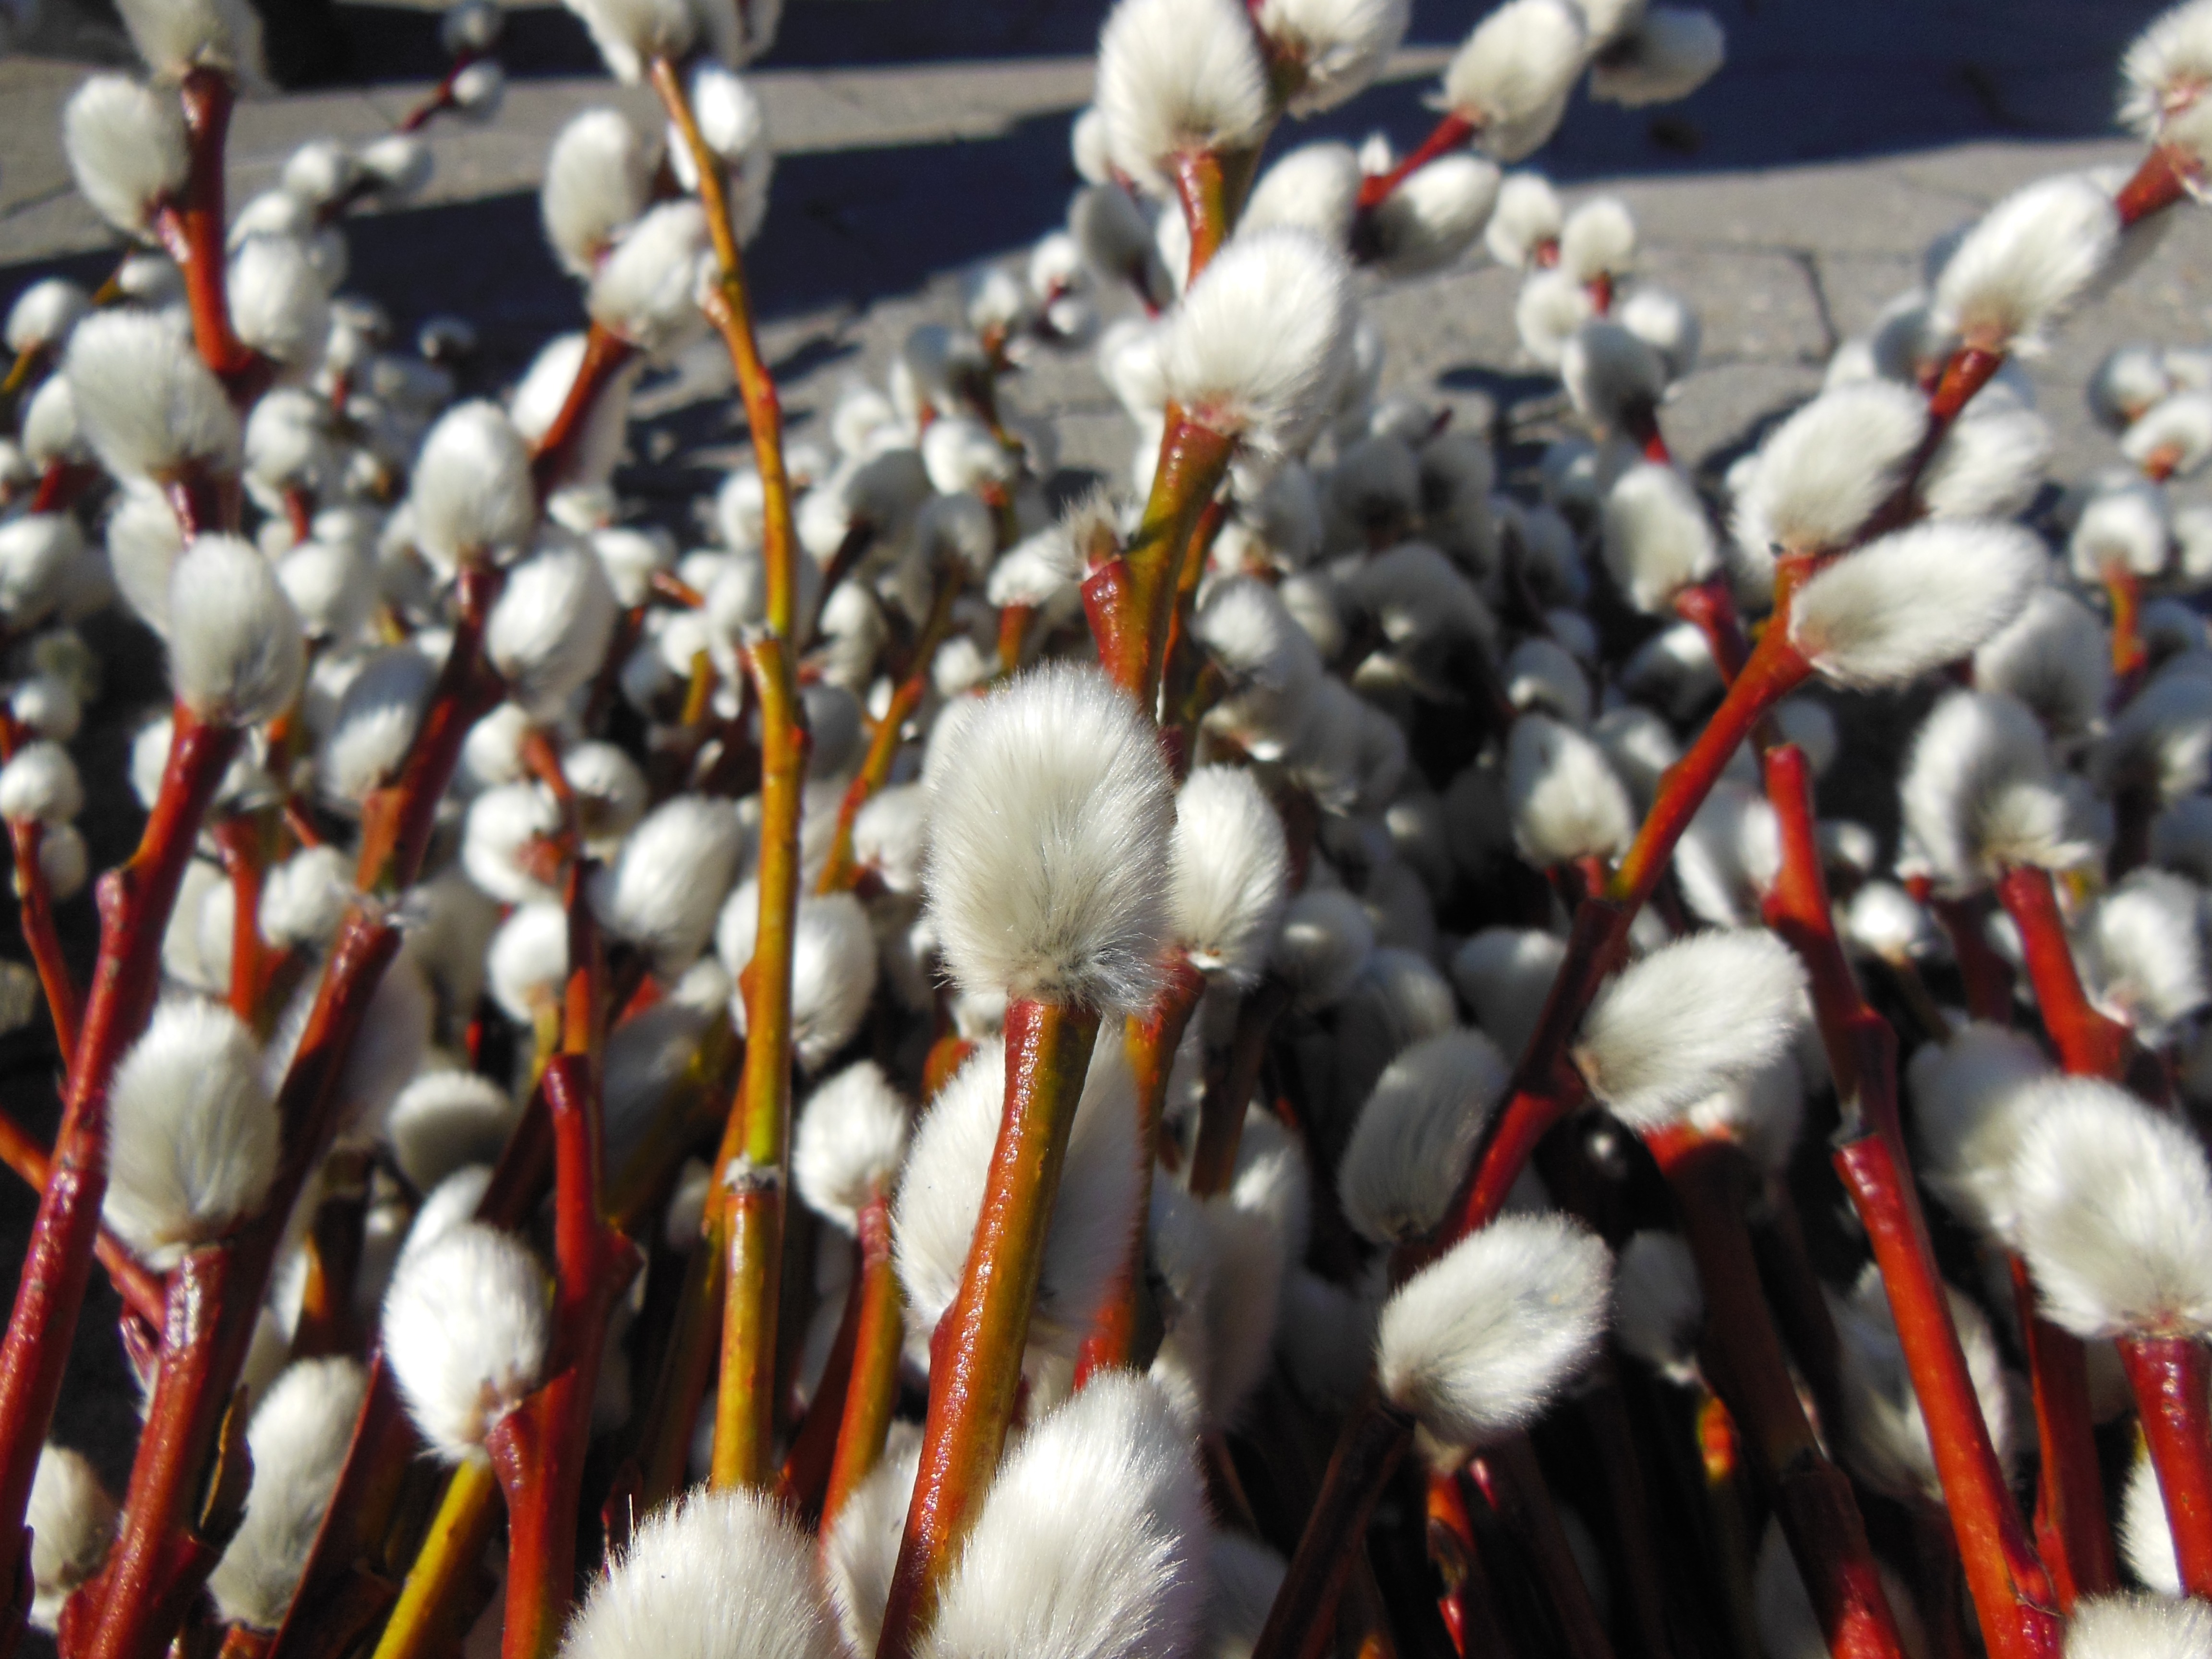
winter, bird, plant, white, flower, crowd, food, spring, produce, autumn, brown, season, close up, soft, easter, downy, maroon, goslings, harbingers of spring, salix caprea, willow branches